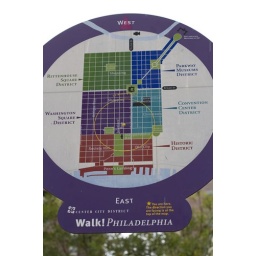
Each side of the sign is in context of the direction the person is facing.. nice touch